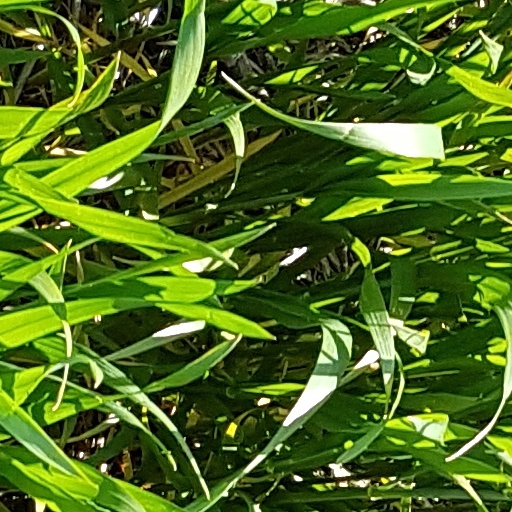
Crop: wheat